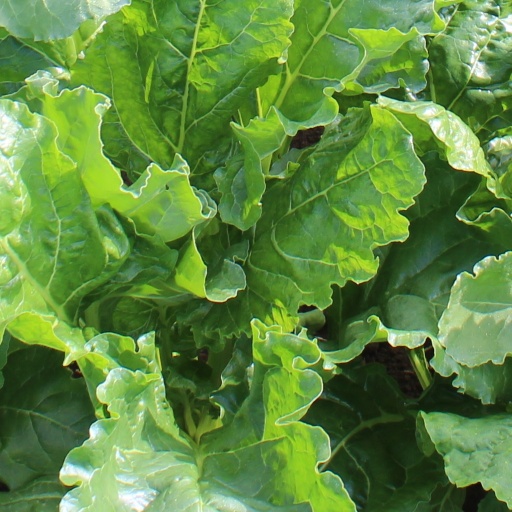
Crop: sugar beet